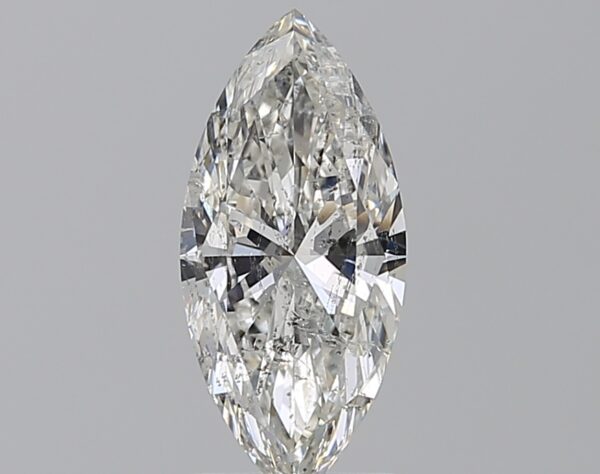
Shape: marquise
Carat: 1.51
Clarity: SI2
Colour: G
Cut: EX
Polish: EX
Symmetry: EX
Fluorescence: N
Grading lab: IGI
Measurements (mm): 12.71 x 5.83 x 3.43